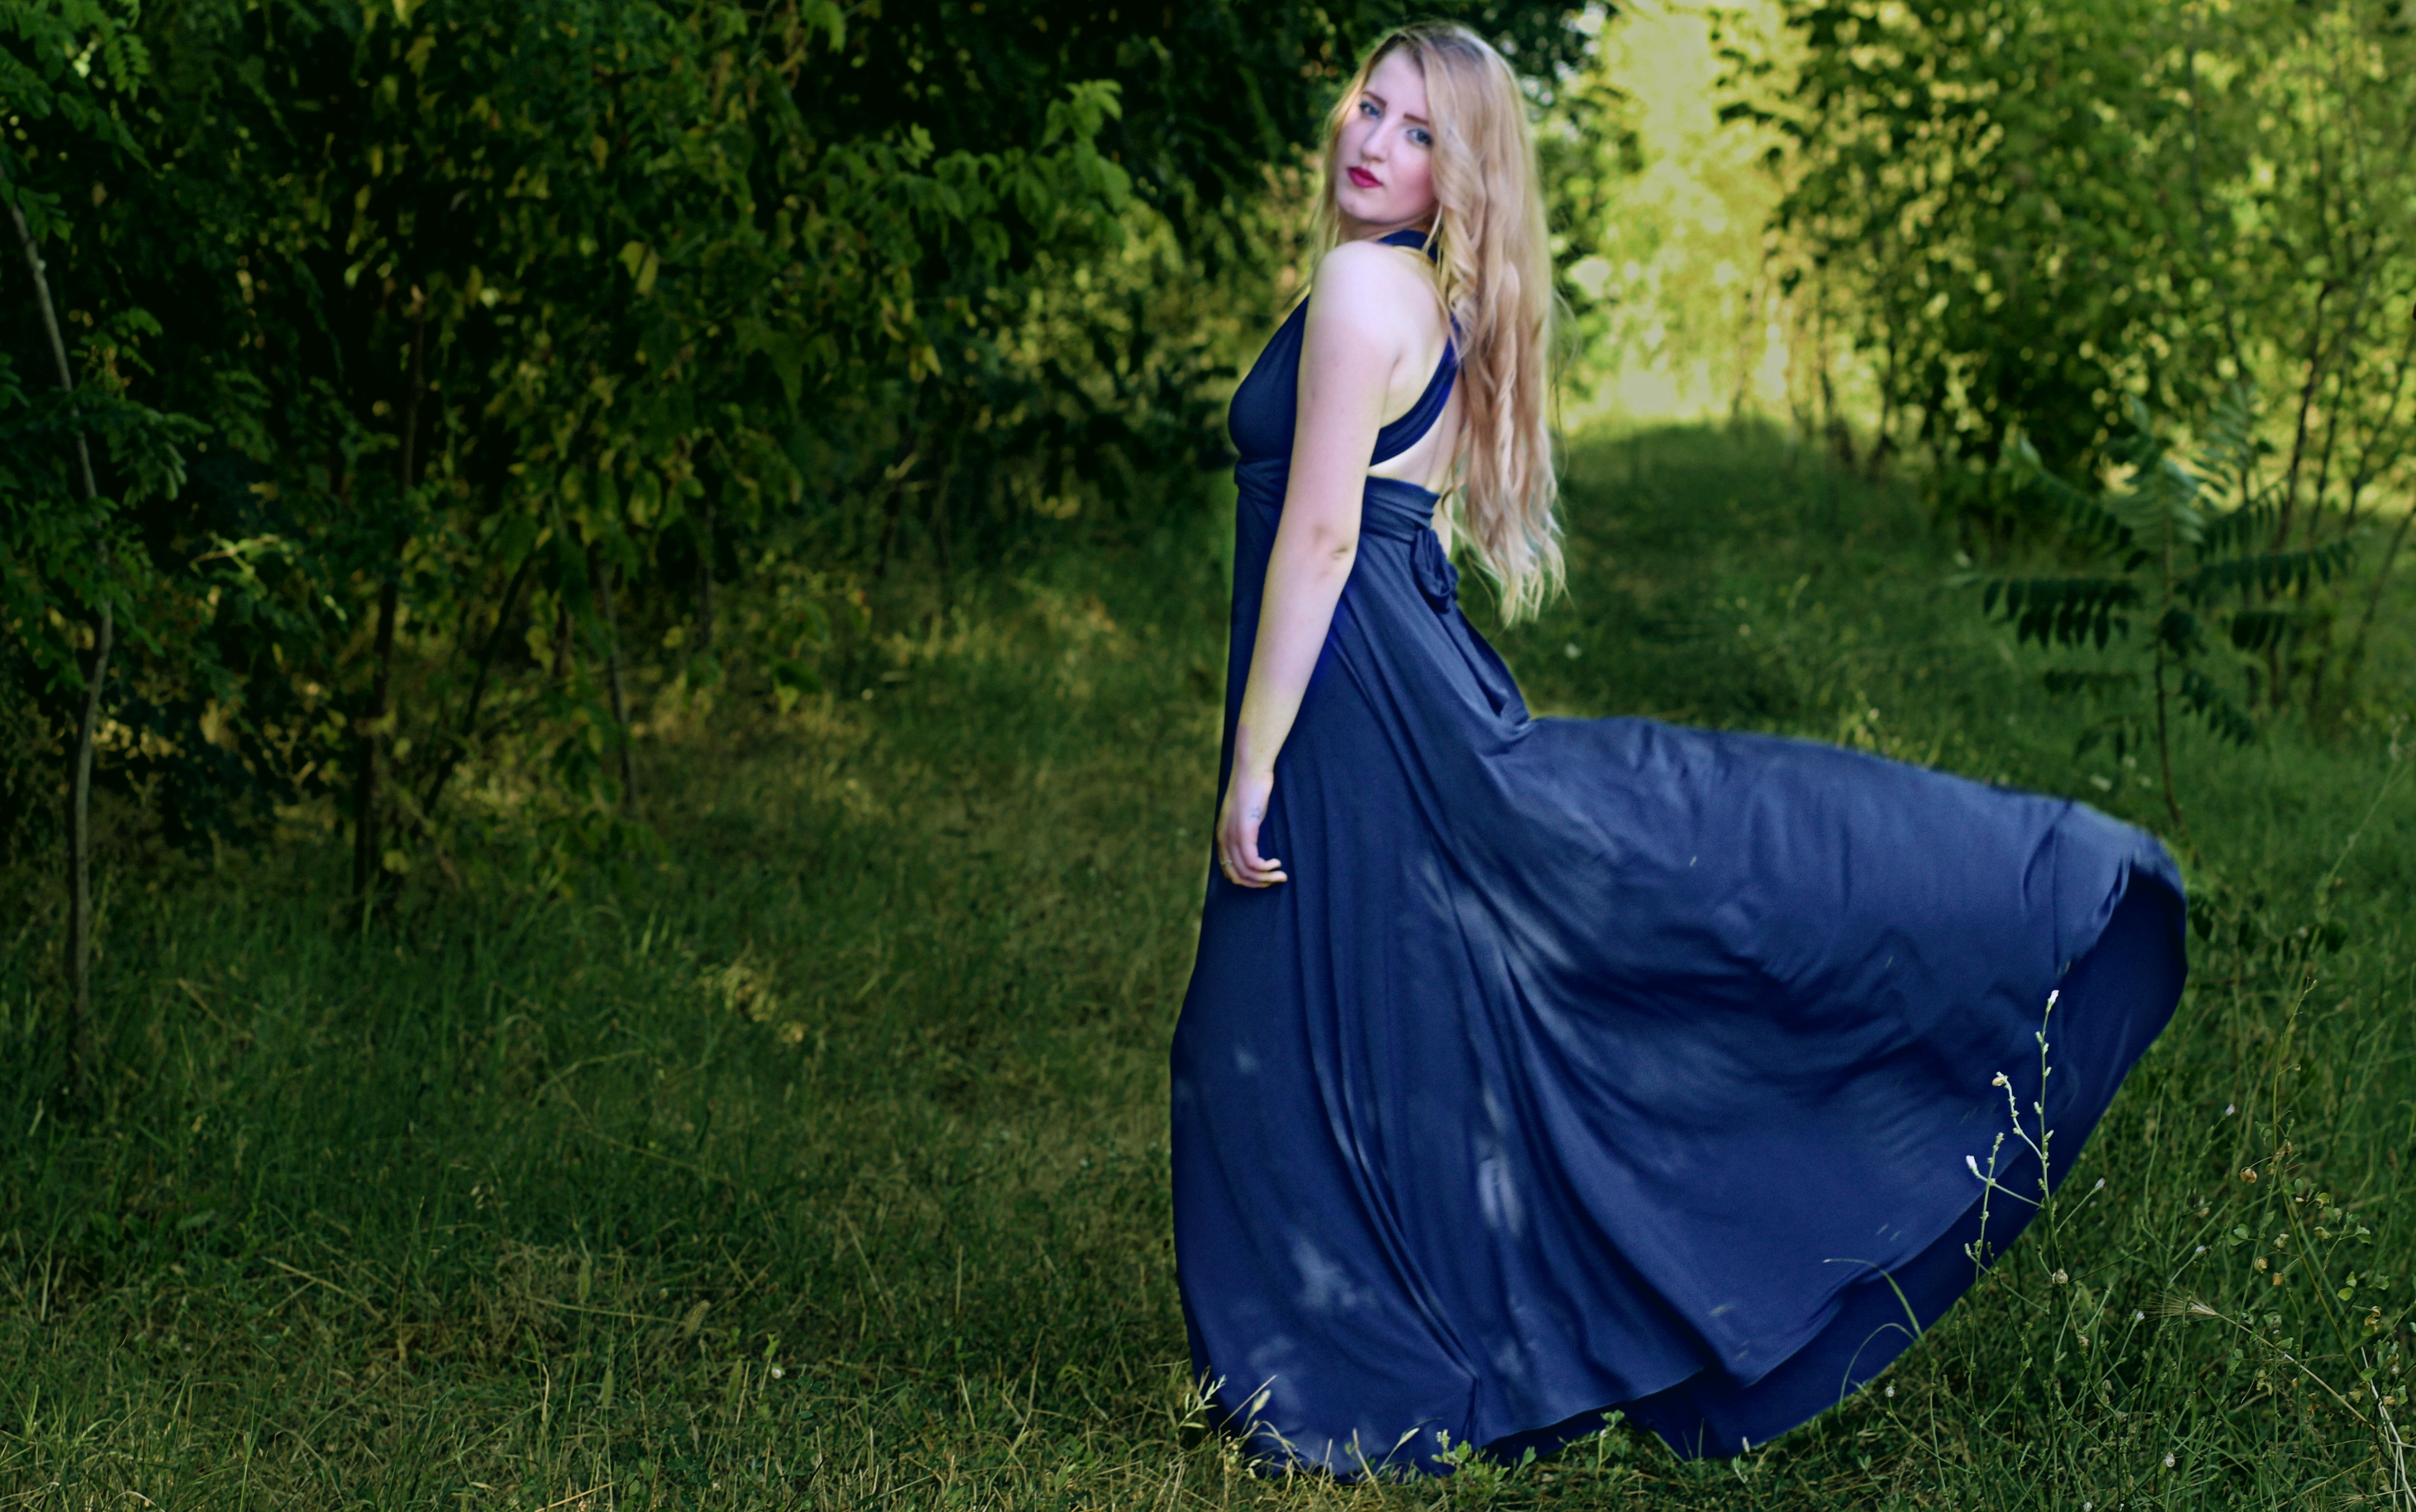
nature, girl, woman, lawn, photography, model, spring, green, fashion, blue, clothing, wedding dress, bride, blonde, dress, prom, gown, photo shoot, bridal clothing